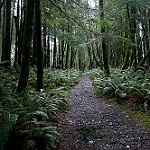
Label: forest